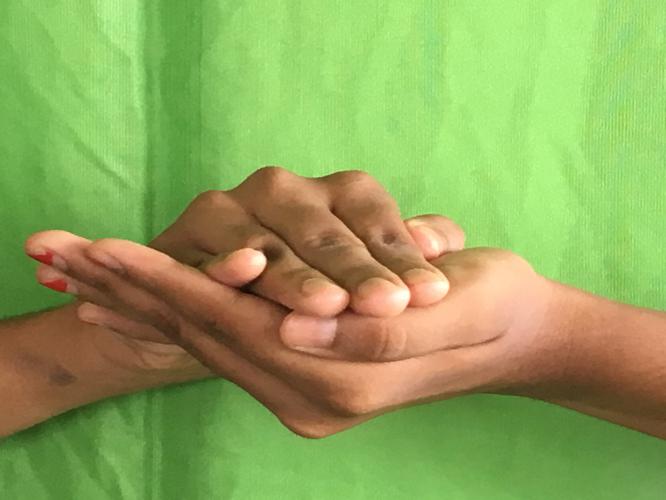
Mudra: Samputa
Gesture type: double_hand